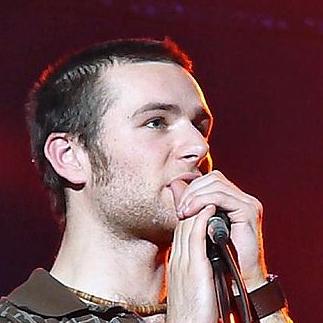
Age: 21